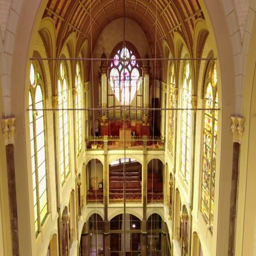
flying down from the top of a church with view